Pre-colonial Makhzen

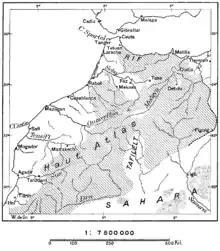
Areas under the direct authority of the Makhzen (white) in the early 1900s during a rebellion

The pre-colonial Makhzen was the governing institution of pre-colonial Morocco prior to the imposition of the French protectorate as a result of the Treaty of Fes in 1912. The form of government in Morocco was an absolute monarchy, and all political sovereignty belonged to the Sultan of Morocco. The Makhzen governed on the basis of Shari'a Islamic law derived from the Qur'an. The Makhzen operated on a system of Sharifism, in which the "shurafā", descendants of Muhammad through his grandson Hasan ibn Ali, held a privileged political and religious position in society. "Bilād al-Makhzen" ('the land of the makhzen') was the term for the areas under central government authority, while those areas run by autonomous tribal authority were known as "Bilād as-Siba" ('the land of dissidence').